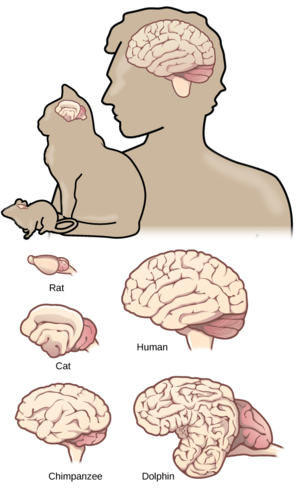
Les principes qui régissent l'évolution de la structure du cerveau ne sont pas bien compris. La notion d'intelligence et les moyens de la mesurer font débat et, malgré les progrès importants de la neurologie ces dernières années, les mécanismes de l'apprentissage et de la cognition et plus généralement le fonctionnement du cerveau ne sont pas bien compris.